Darmstadt Süd station

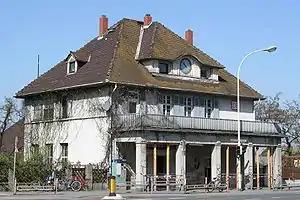
Entrance building from the street side

Darmstadt South station is in the city of Darmstadt in the German state of Hesse on the Main-Neckar Railway. The station building is protected under the Hessian Monument Protection Act. It is classified by Deutsche Bahn as a category 5 station.